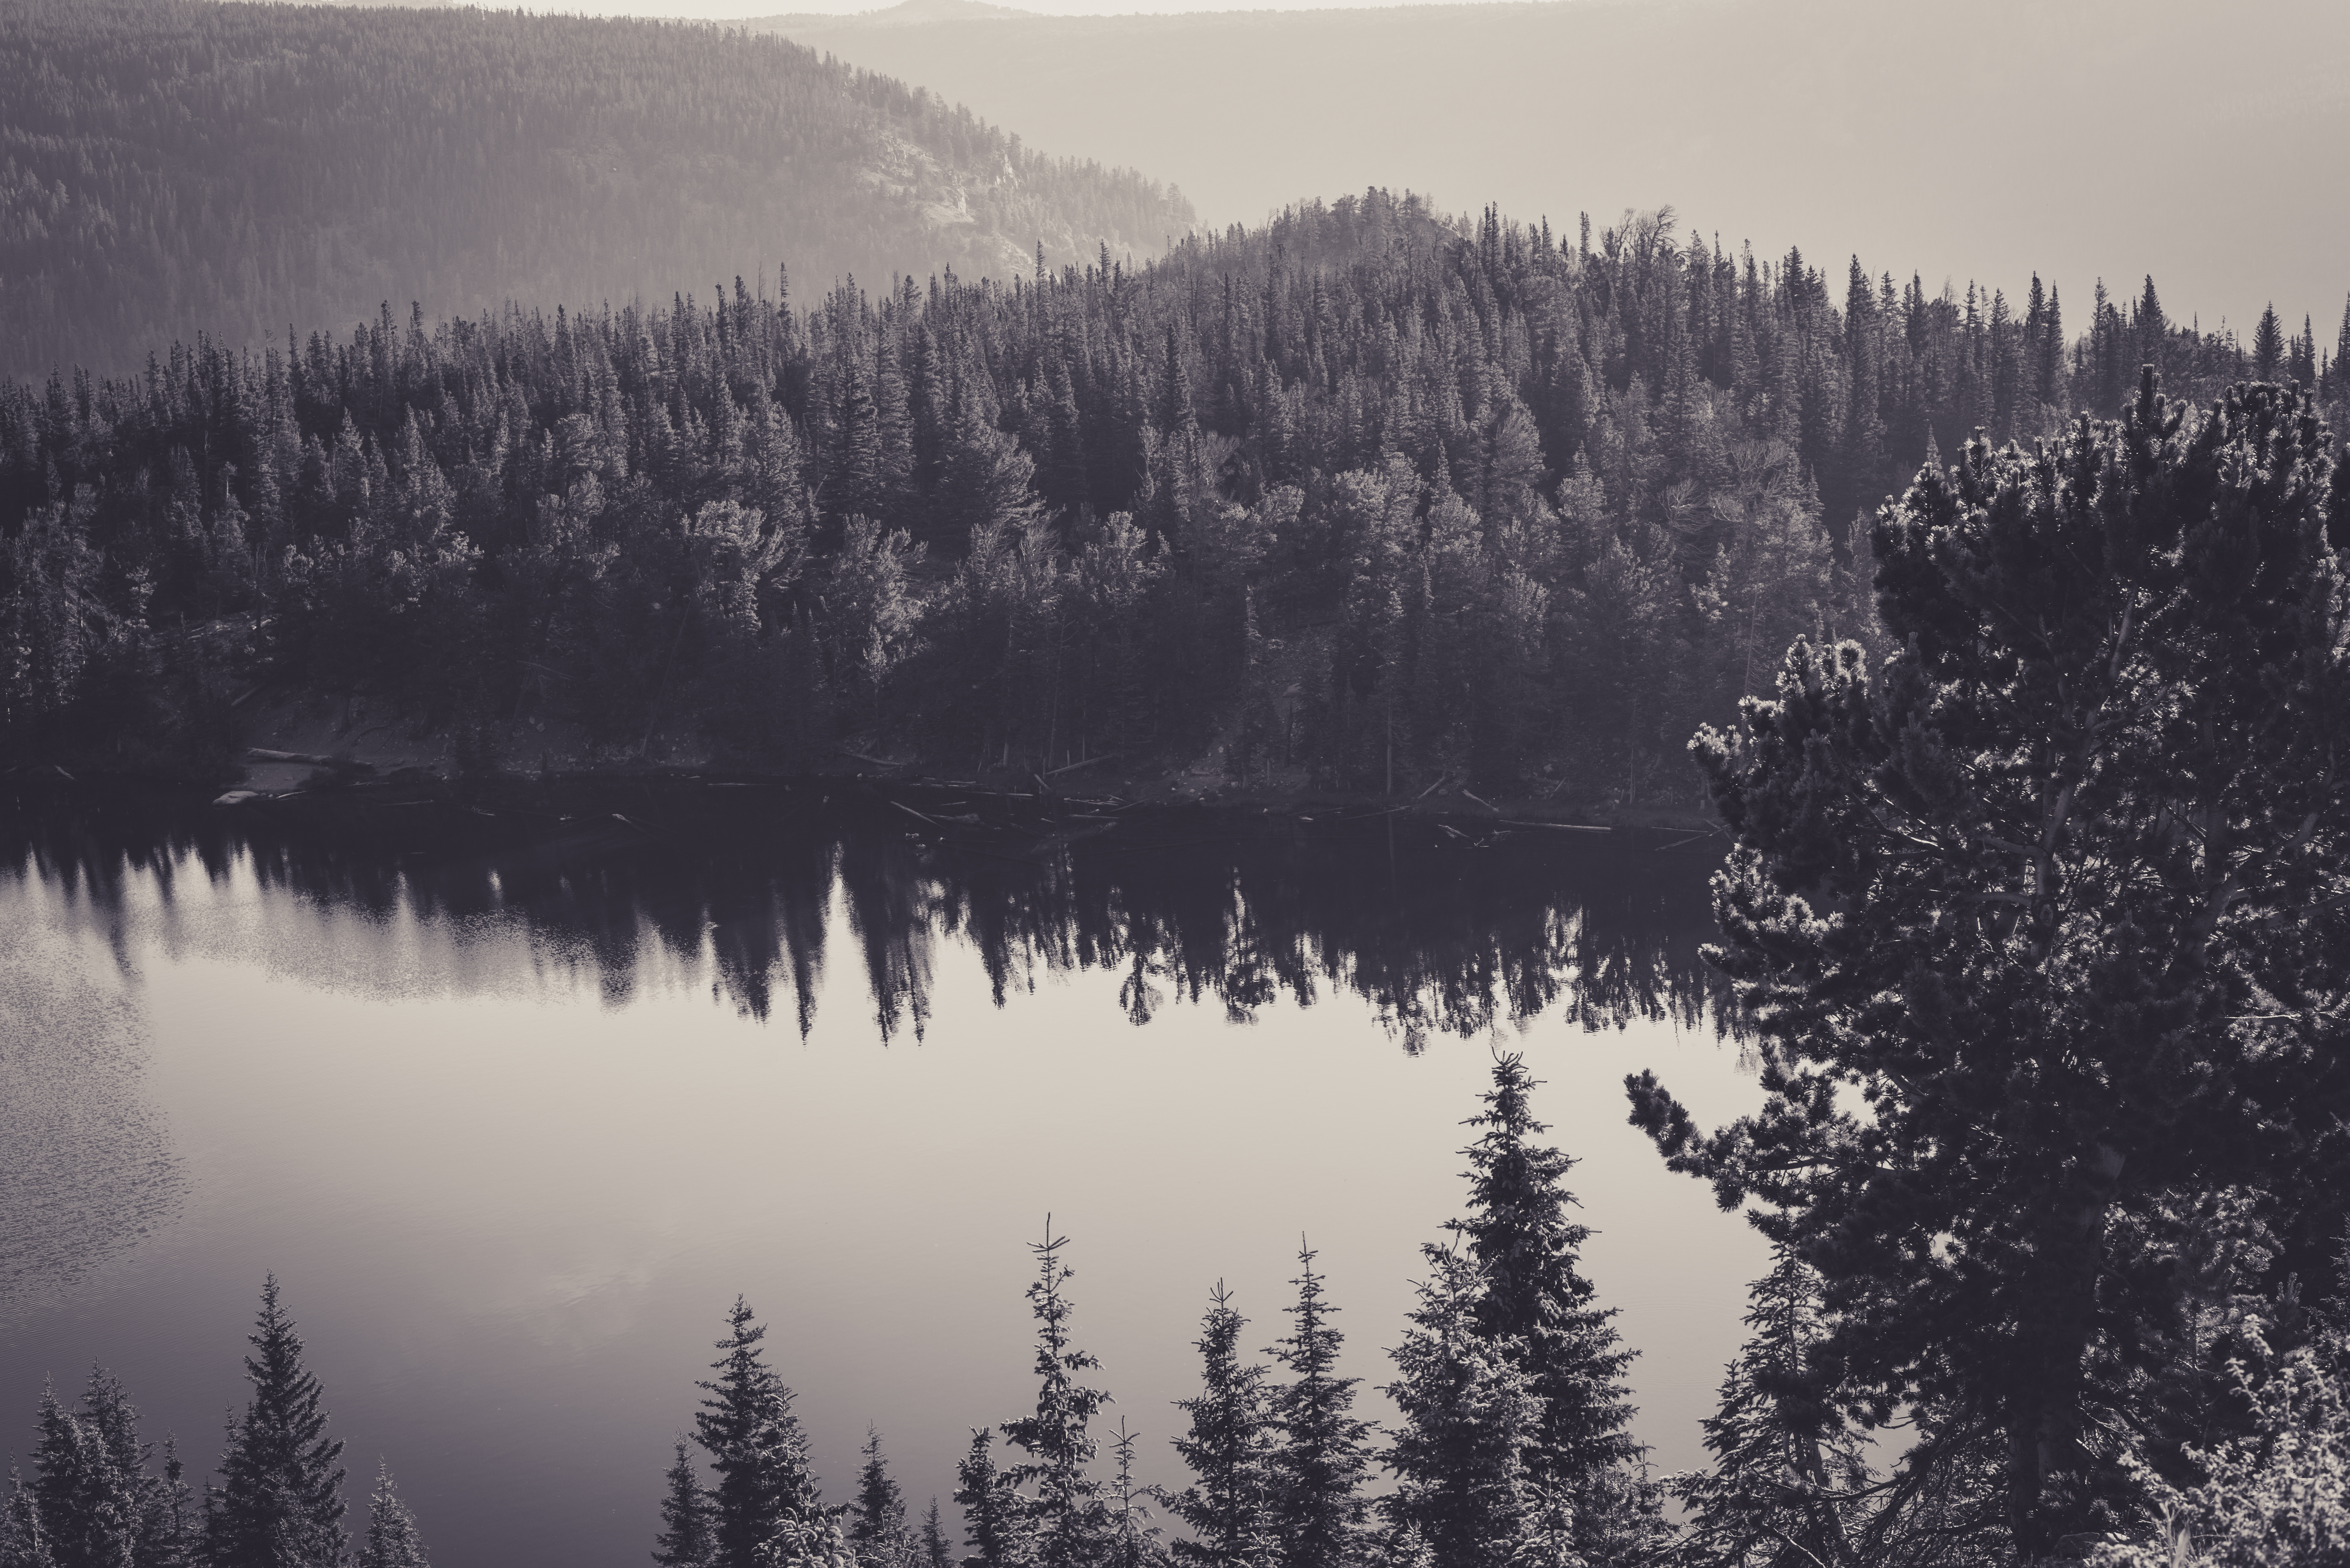
landscape, sea, tree, nature, forest, wilderness, mountain, snow, winter, black and white, plant, fog, mist, morning, lake, dawn, mountain range, dusk, reflection, weather, season, atmospheric phenomenon, woody plant, mountainous landforms